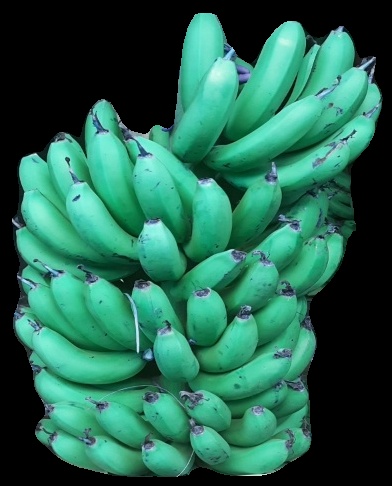
Variety: pachbale
Grade: grade1